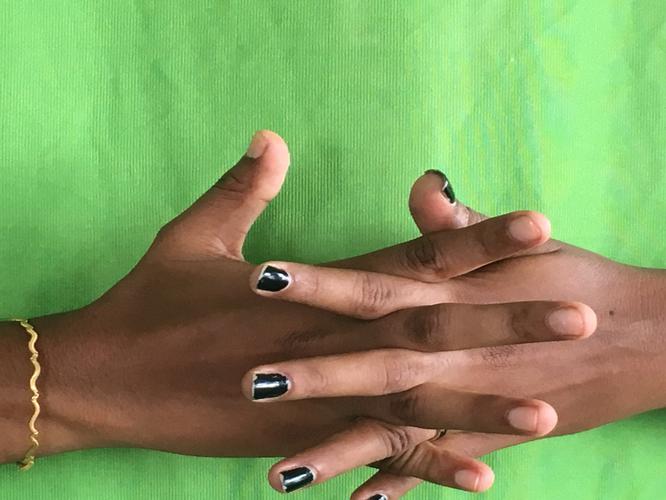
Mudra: Karkatta
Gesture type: double_hand